Mohammad Hafeez

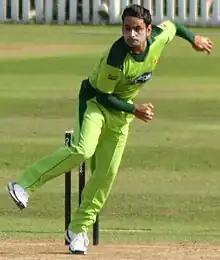
Mohammad Hafeez bowling during a 50-over warm-up match against Somerset at the County Ground, Taunton, during Pakistan's 2010 tour of England.

In 2010 he was recalled for the third ICC World Twenty20 squad. His form was poor scoring only 39 runs and taking only 2 wickets in 6 matches. However he was subsequently selected for the T20Is and the ODIs on Pakistan's 2010 tour of England. He was the second highest Pakistani run scorer in the ODI series producing some solid opening partnerships with Kamran Akmal. Following this good form he was included in the squad that was selected to play South Africa in the UAE and he replaced disgraced skipper Salman Butt as an opening batsman in both Tests, achieving a batting average 32.50. He played in all 5 ODI matches ending up as the top run scorer and he also topped the bowling averages for the series. At the end of 2010 he was also selected for the party that would tour New Zealand and the West Indies and this resulted in him establishing himself as a regular in the Test, ODI and T20 teams.